Kuknur

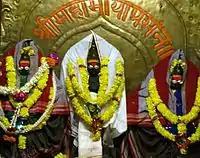
Gurbha Gudi in Mahamaya Temple

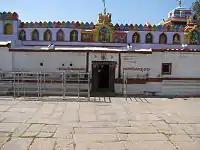
Navalinga Temple courtyard

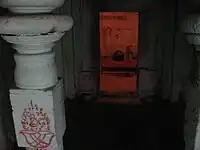
Navalinga Temple interior

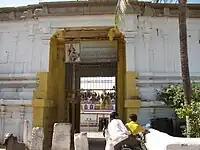
Navalinga Temple gate

Jawahar Navodaya Vidyalaya (JNV) Kuknoor is located near Gudneppanamath and is a premier educational institution. It is funded by the Government of India's Ministry of Human Resource Development. It was established in 1987 to provide education to rural students in Raichur district. The campus covers 35 acres in Kuknoor. The school is affiliated with India’s Central Board of Secondary Education and provides for grades 6-12.